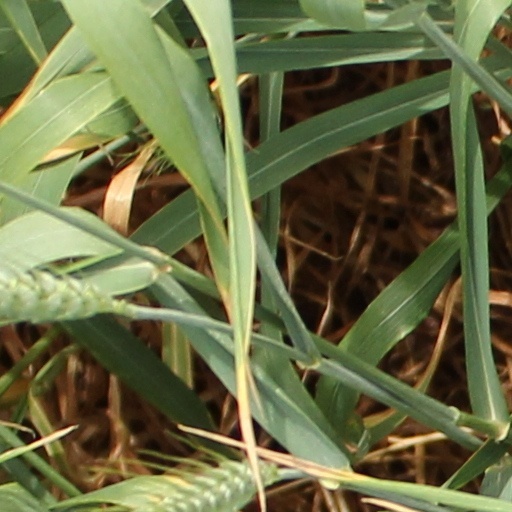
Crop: wheat